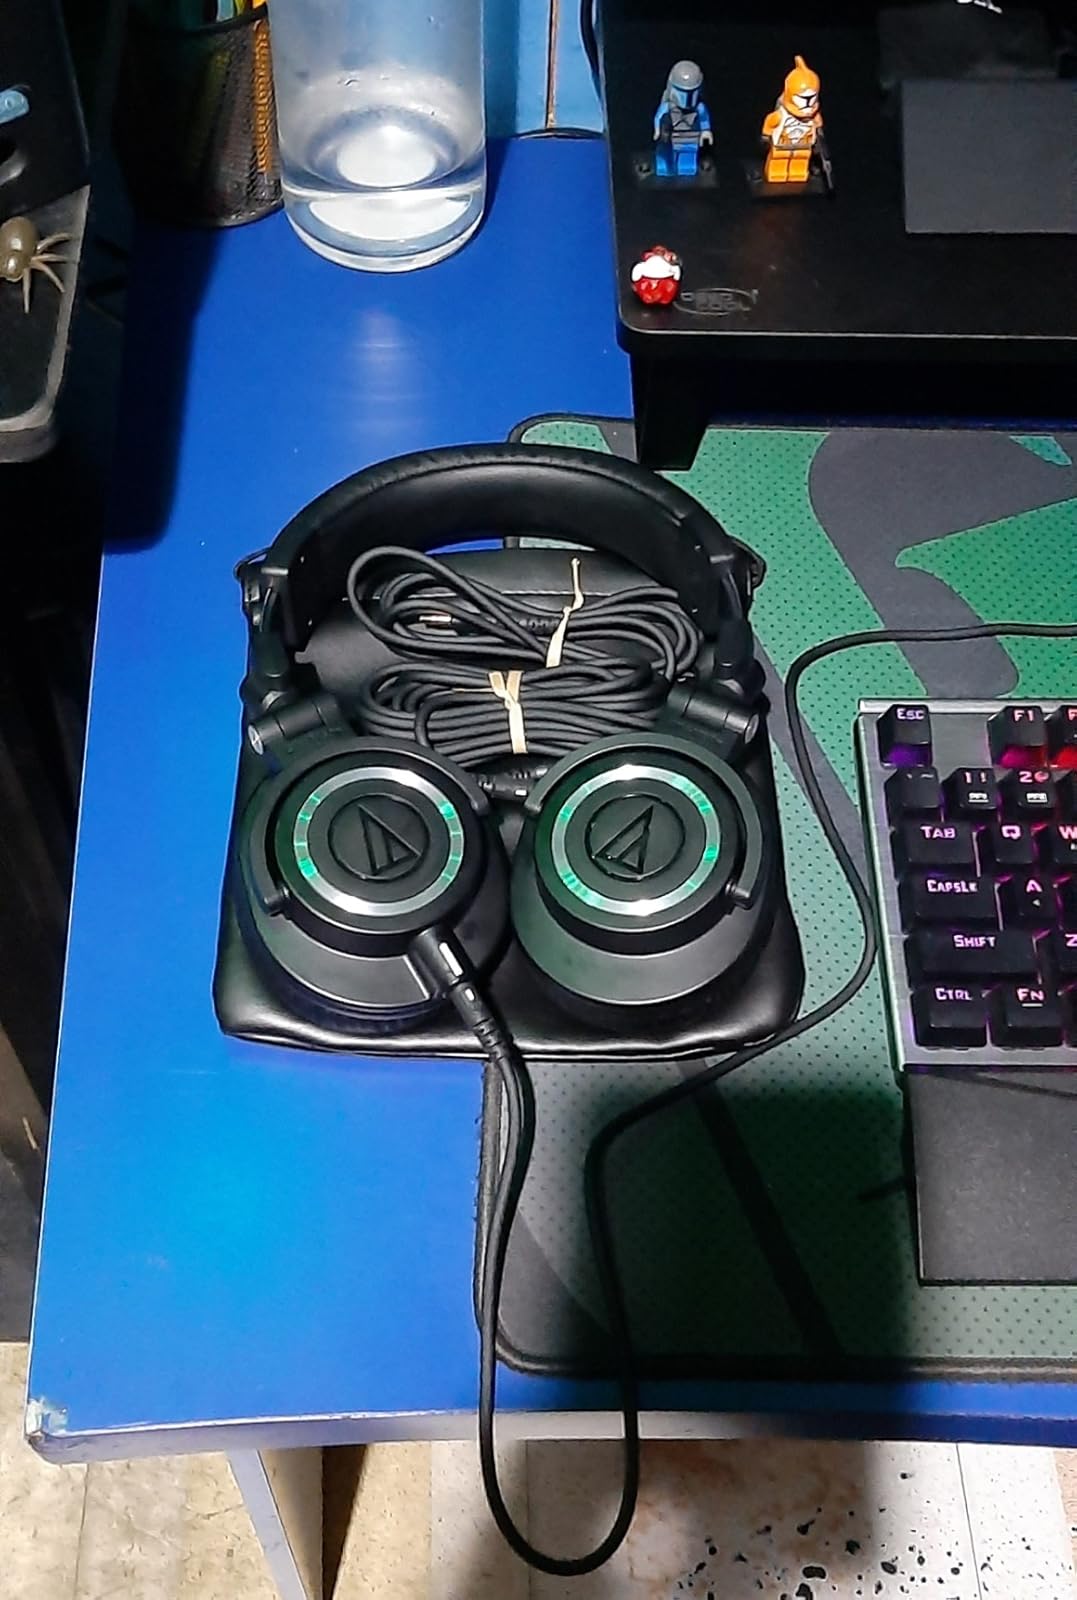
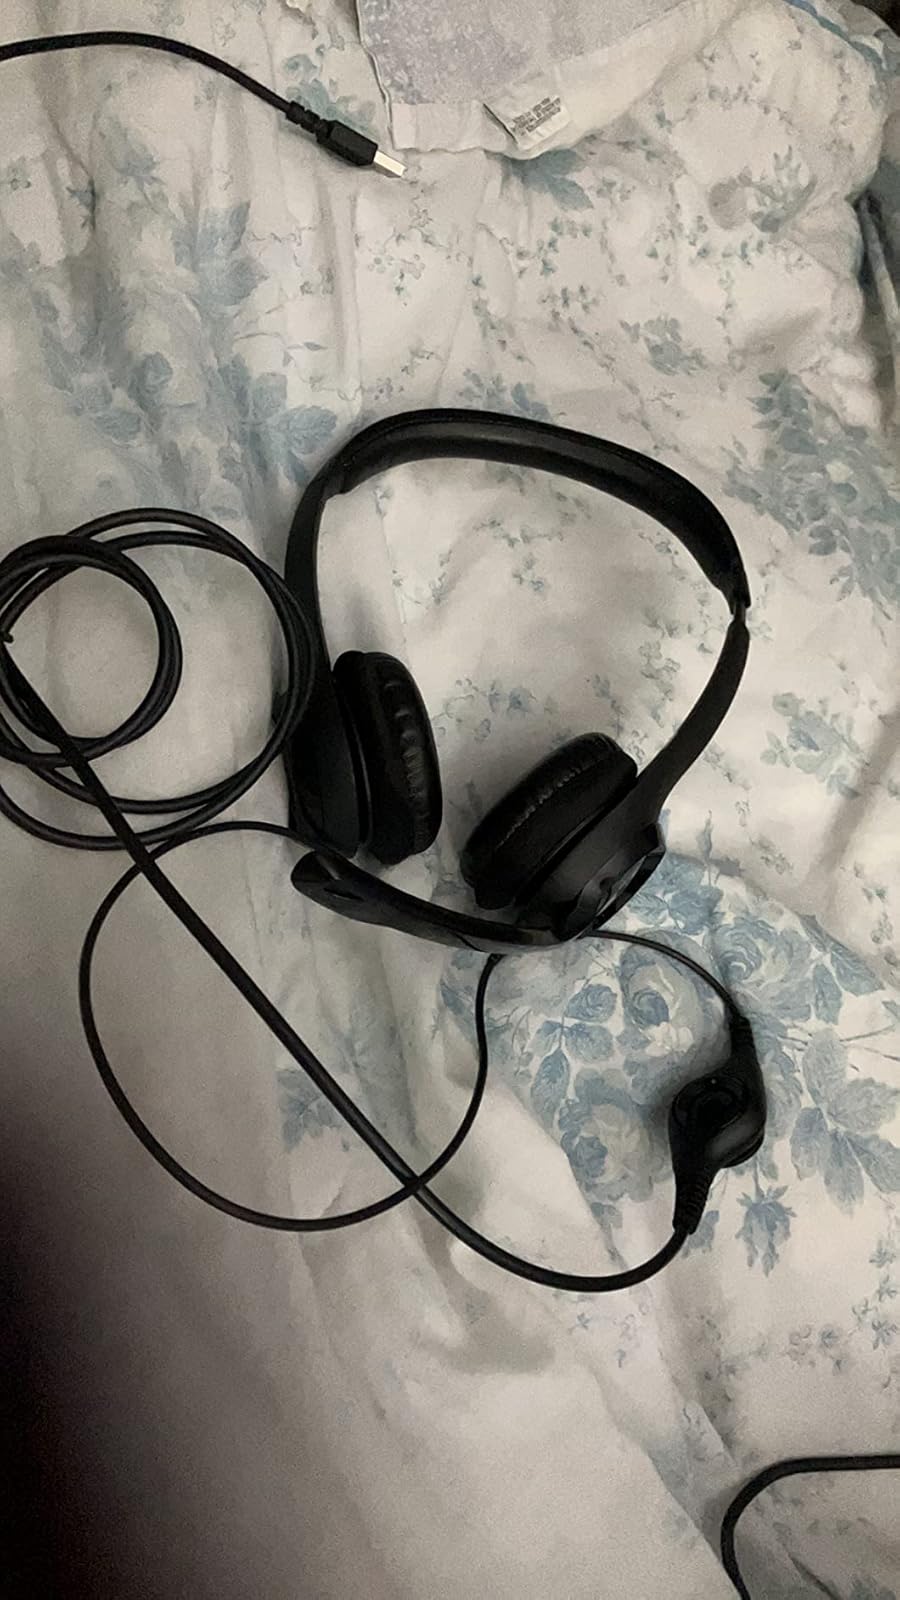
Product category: headphones
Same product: no